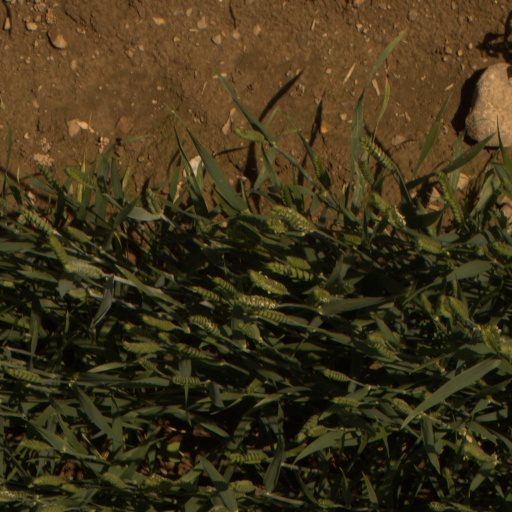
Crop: wheat